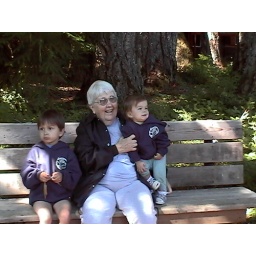
GGB and the boy and the girl at our Clear Lake reunion in 2002